Alien Intruder

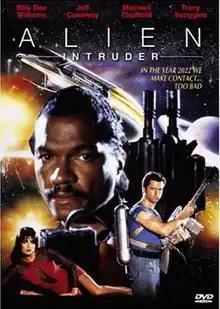

Alien Intruder is a 1993 action/science-fiction film directed by Ricardo Jacques Gale and written by Nick Stone. It stars Maxwell Caulfield, Tracy Scoggins, Billy Dee Williams, Gary Roberts, Richard Cody, and Stephen Davies.